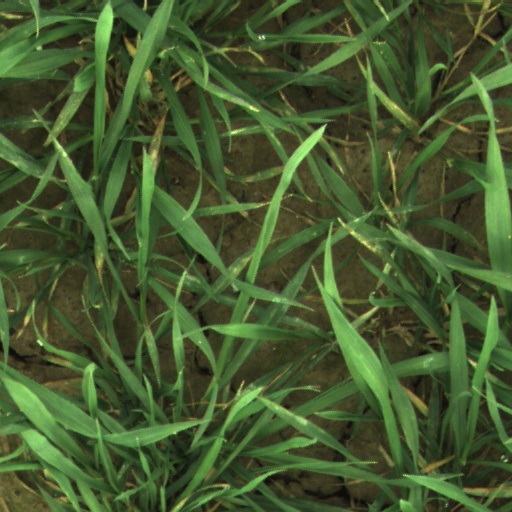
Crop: wheat